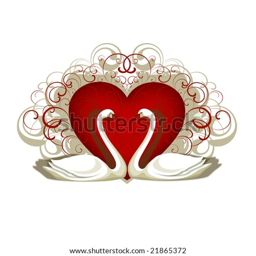
red heart , swans , design elements isolated on the white